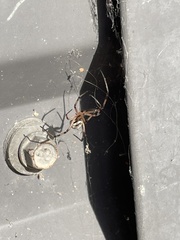
Species: Lactrodectus_hesperus